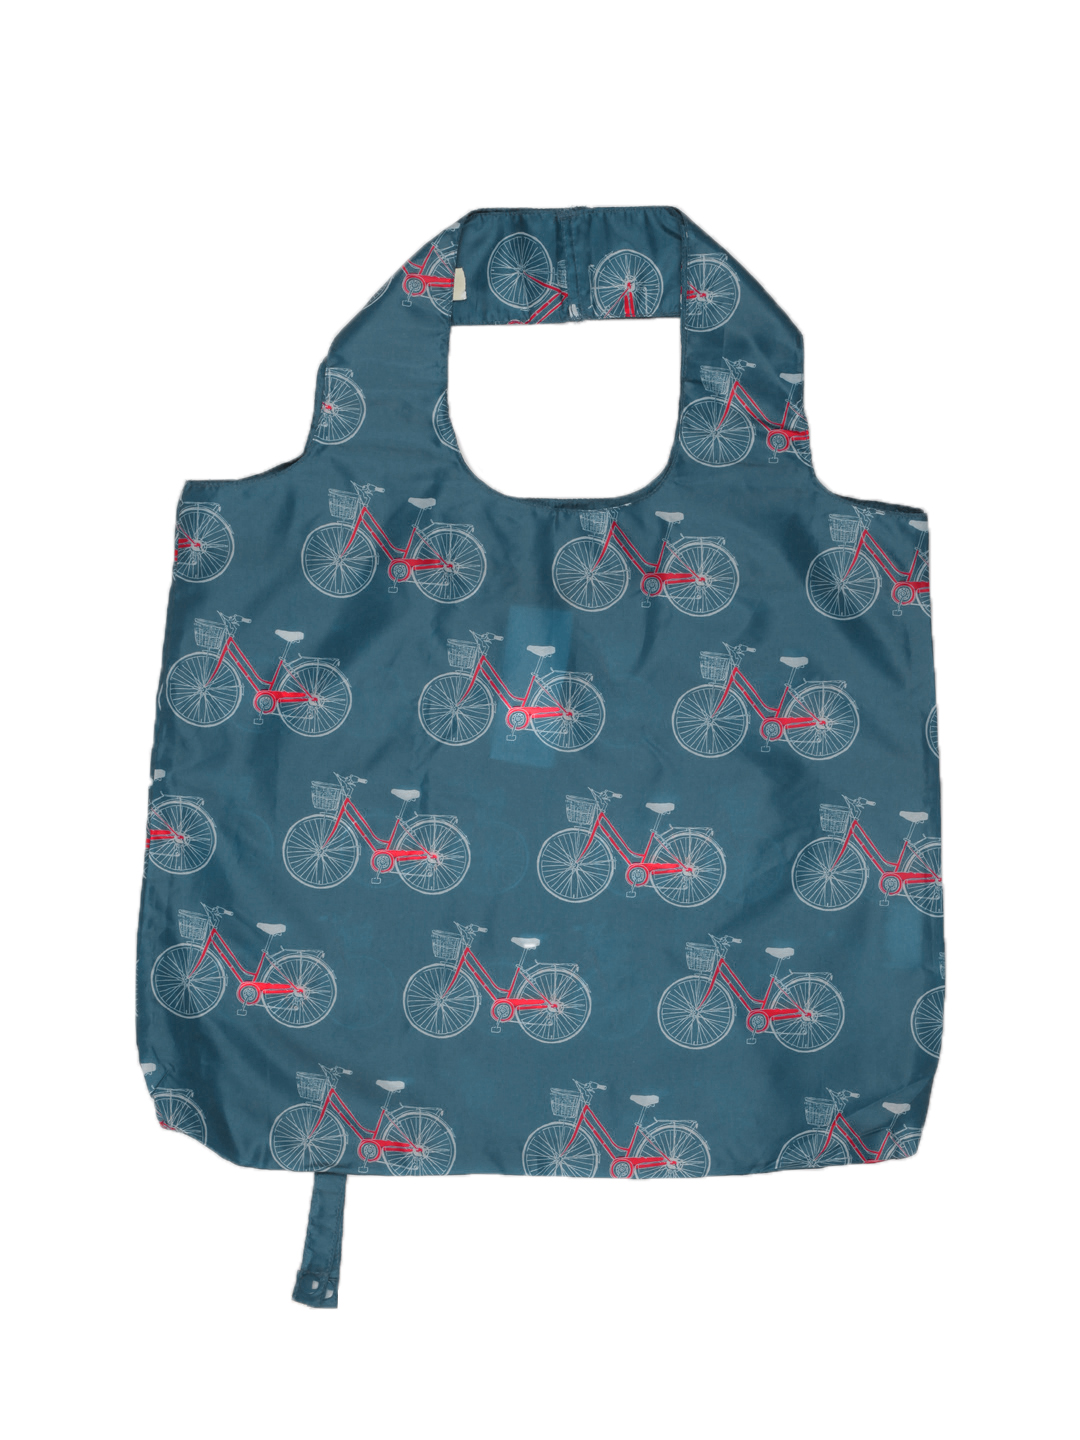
Envirosax Women Blue Bag
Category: Accessories / Bags / Handbags
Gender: Women
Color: Blue
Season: Summer 2012
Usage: Casual